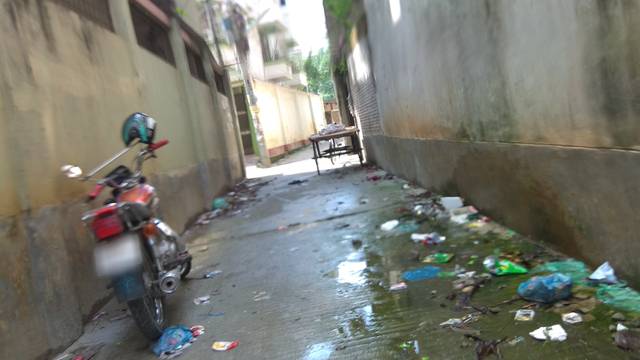
Region: Bangladesh
Coordinates: 23.806, 90.359